Jacqueline Thurston

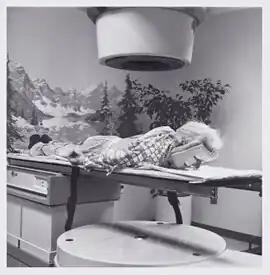
Jacqueline Thurston, "Radiation Treatment", "Vital Signs" series, gelatin silver print, 1976.

In the 1970s, Thurston focused on black and white photography. Her poetic "Nocturnal Suite" consisted primarily of outdoor, nighttime scenes: miniature golf courses, filling stations, car washes, underpasses and subterranean corridors, construction sites and solitary figures. "San Francisco Chronicle" critic Thomas Albright wrote that its stark shadows, dislocations of scale and use of the unnatural glows and radiance of artificial light gave a "modish, haunted ambiguity to commonplace images," achieving "a nuance of tone and texture that does for night something of what Atget did for early dawn."